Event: Nepal Earthquake
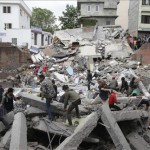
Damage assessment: damage